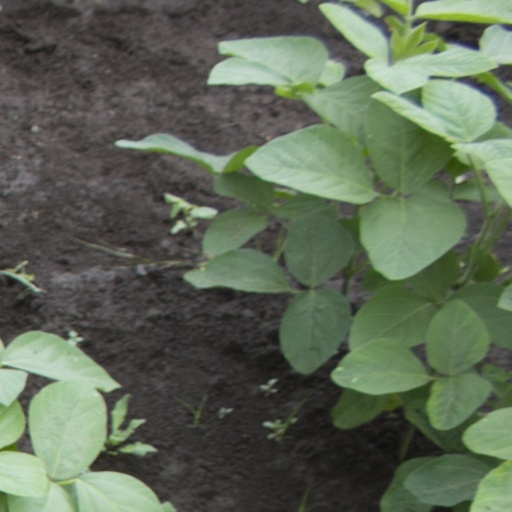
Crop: soybean